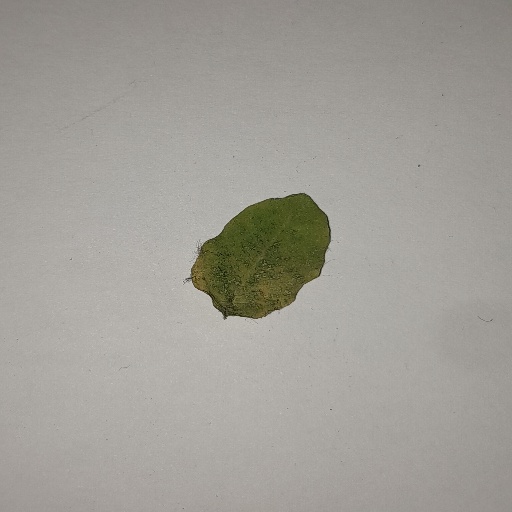
Species: Sojina
Leaf condition: Yellow Leaf